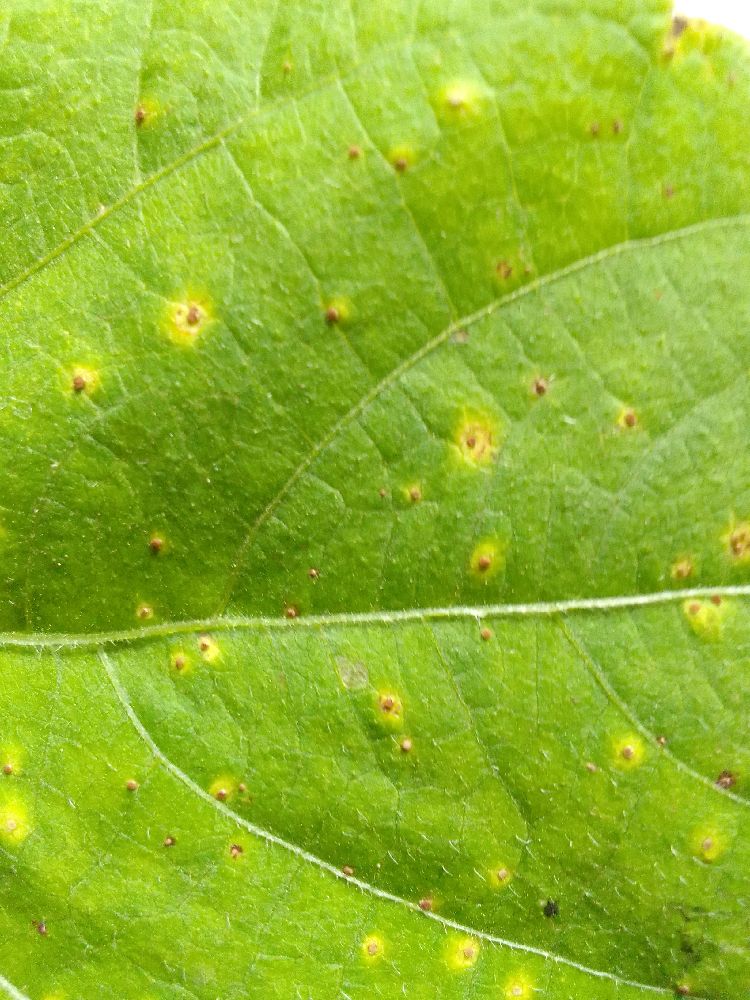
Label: rust